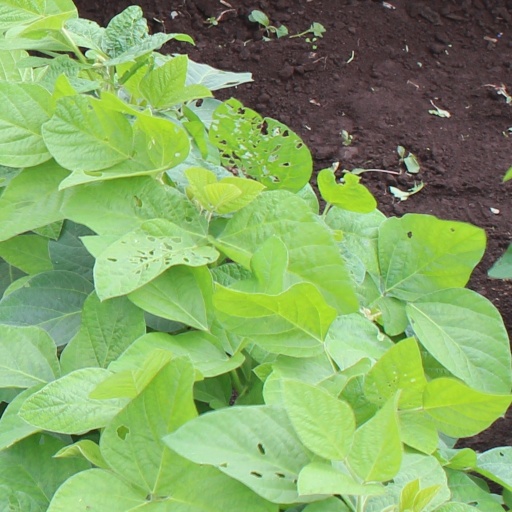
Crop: soybean